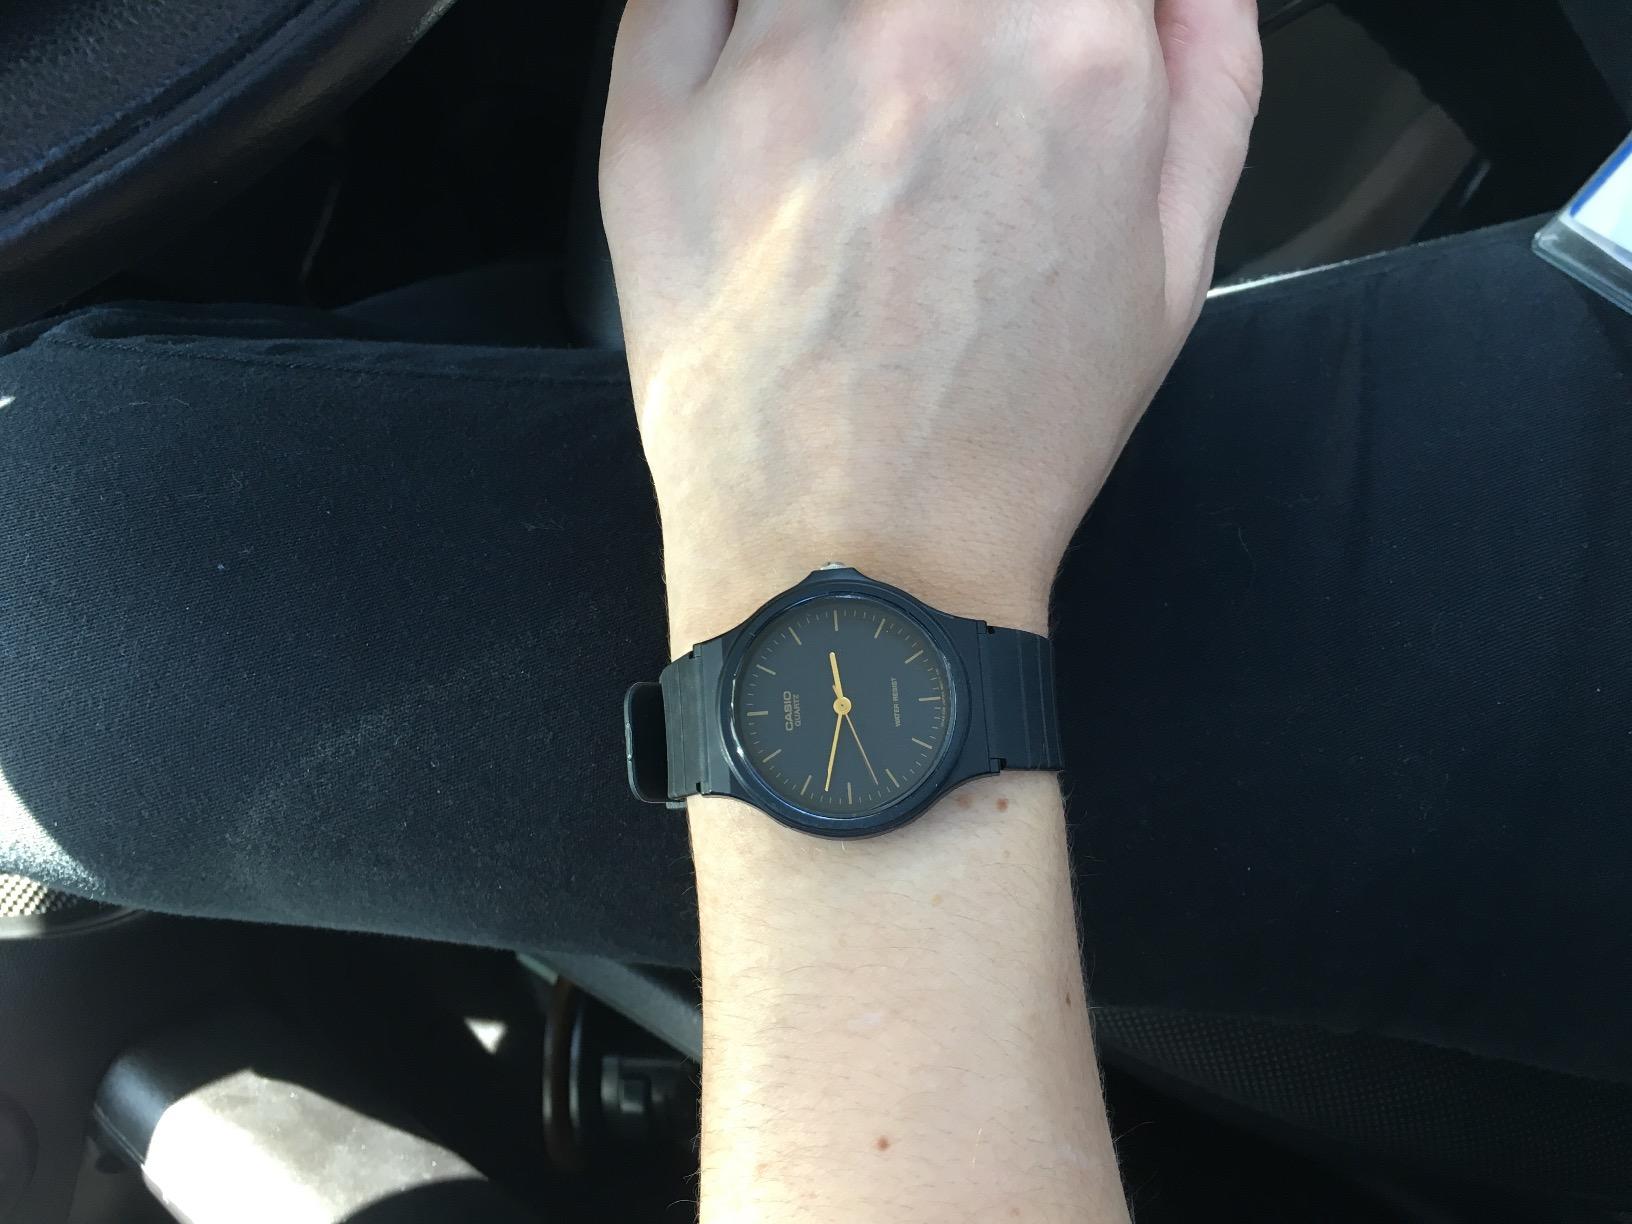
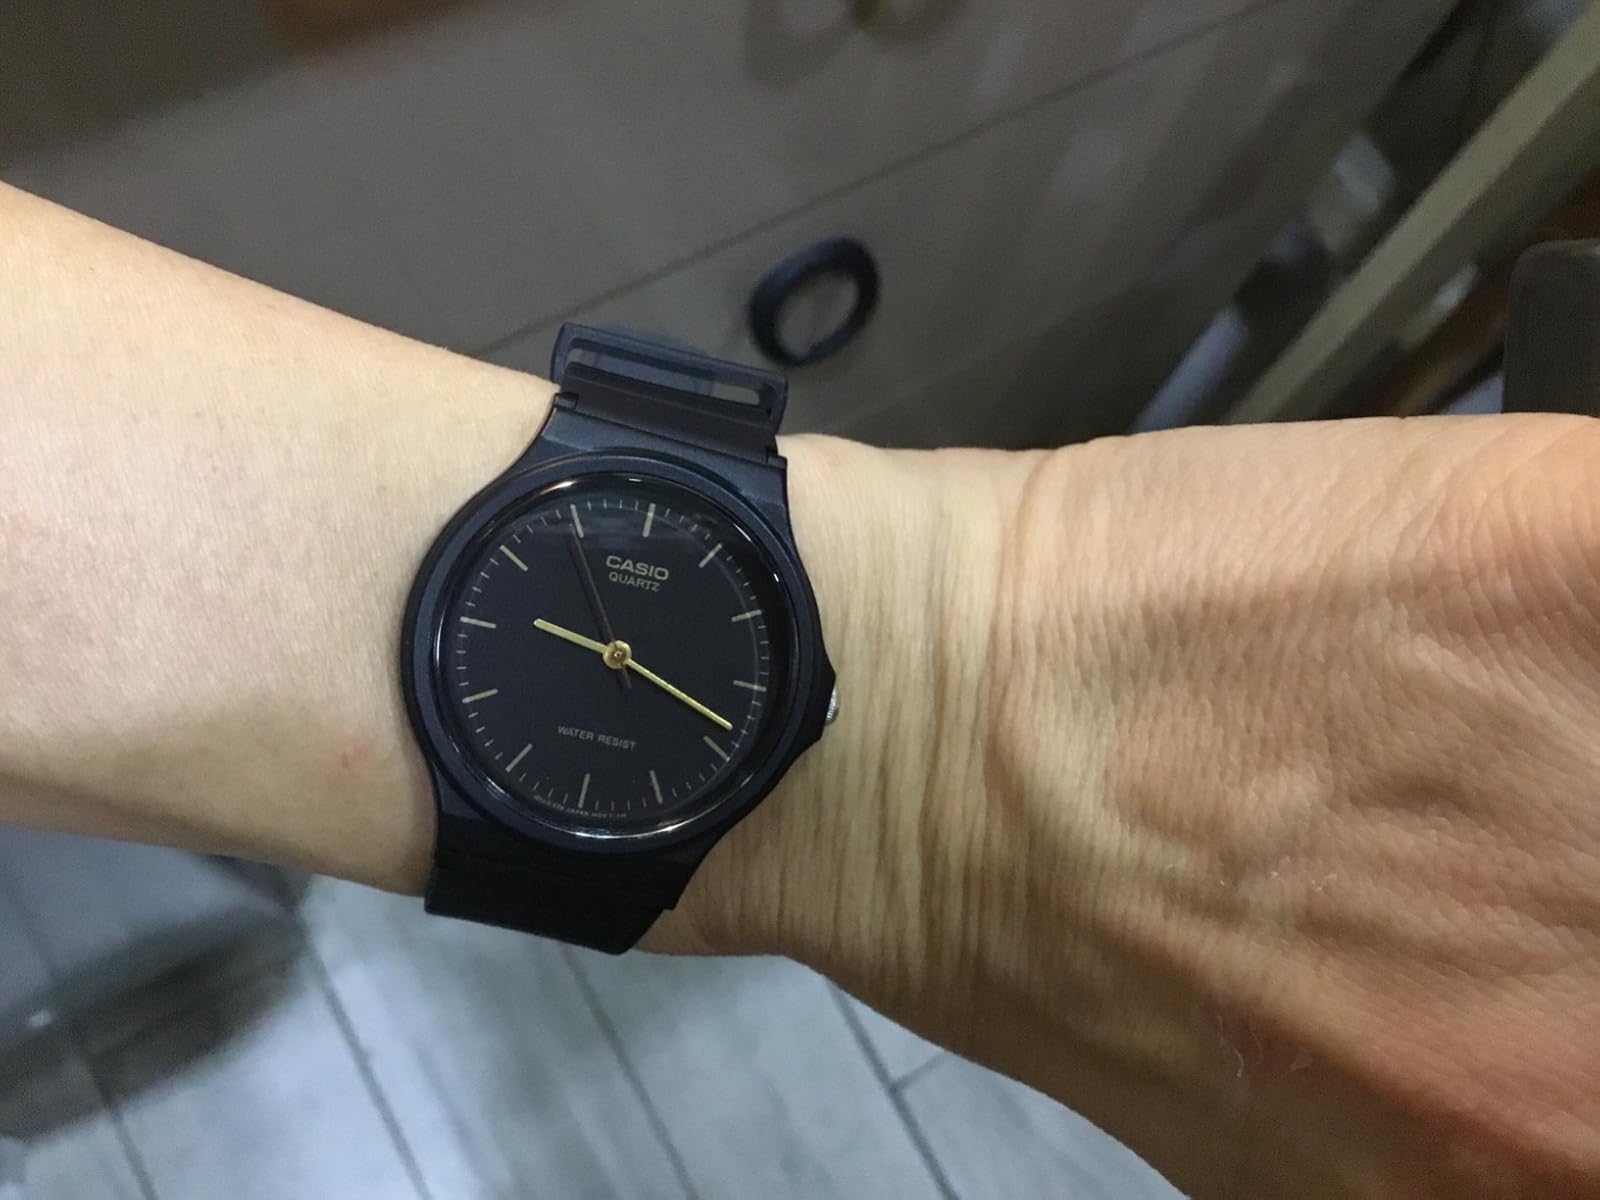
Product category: accessories_watch
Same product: yes